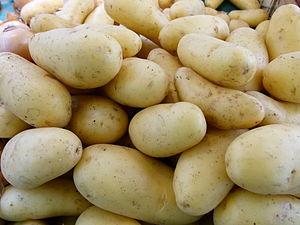
Au marché - pommes de terre
La wilaya de Boumerdès, dans le nord de l'Algérie, recèle des potentialités agricoles considérables.